Thomas Chambers (British politician)

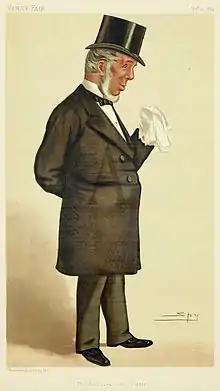

Sir Thomas Chambers (17 December 1814 – 24 December 1891) was an English Liberal Party politician who sat in the House of Commons in two periods between 1852 and 1885.